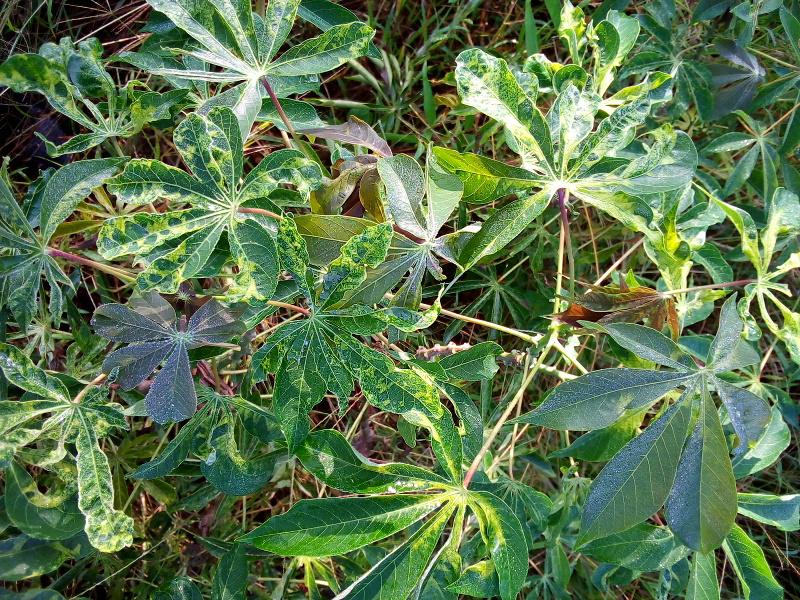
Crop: cassava
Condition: mosaic_disease